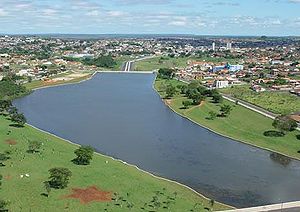
Catalão
Catalão er den næststørste by i den brasilianske delstat Goiás med 86.647 indbyggere.